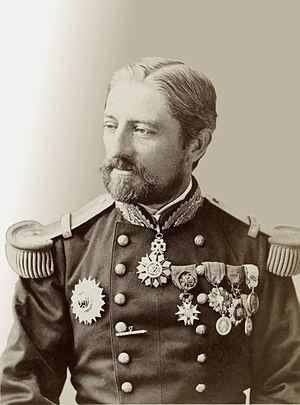
Jules Marie Armand de Cavelier de Cuverville (1834 - 1912), amiral et homme politique français.
Allineuc [alinœk] est une commune française du département des Côtes-d'Armor, en région Bretagne.
Le chef d'état-major de la Marine est un officier général français, conseiller du chef d'État-Major des armées pour la Marine nationale et responsable devant le ministre des Armées de la préparation de la Marine en vue de sa mise en œuvre. Depuis le 13 juillet 2016, le chef d'état-major est l'amiral Christophe Prazuck.
L'île de Cuverville, aussi appelée île de Cavelier de Cuverville, est une île située sur le canal Errera entre la péninsule Arctowski et la partie nord de l'île Rongé, sur la côte occidentale de la Terre de Graham, en Antarctique.
Le comte Jules Marie Armand de Cavelier de Cuverville est un amiral et homme politique français, né le 28 juillet 1834 à Allineuc et décédé le 14 mars 1912 à Paris.